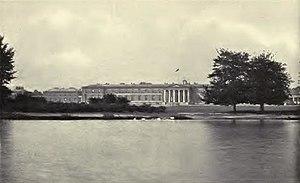
L'armée britannique durant la Première Guerre mondiale a eu à combattre de manière la plus importante et la plus coûteuse de sa longue histoire. Au début du conflit, ses combattants étaient exclusivement composés de volontaires jusqu'à 1916, contrairement aux armées française et allemande composées surtout de conscrits. De plus, l'armée britannique était considérablement moins nombreuse que ces deux dernières.